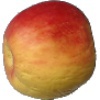
Label: Apple Red Yellow 1